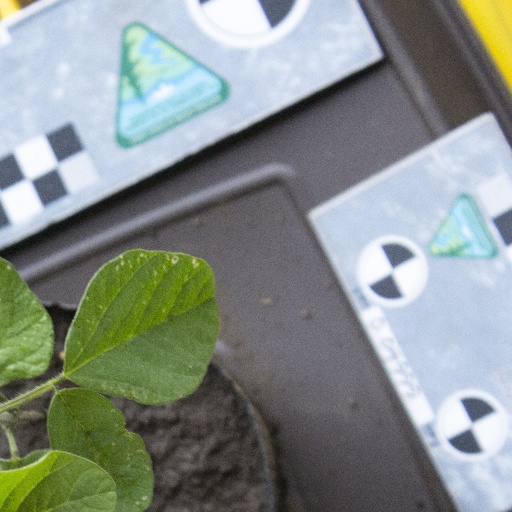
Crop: soybean